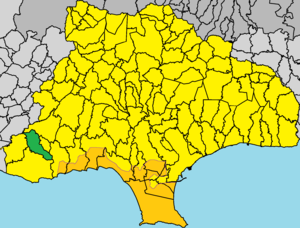
Platanístia est un village de Chypre de plus de 45 habitants.